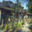
Label: house